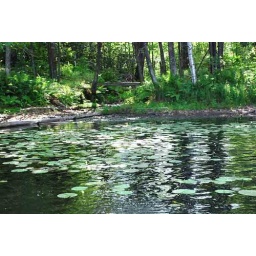
it's water and lily pads under the bridge